Fast Food (1989 film)

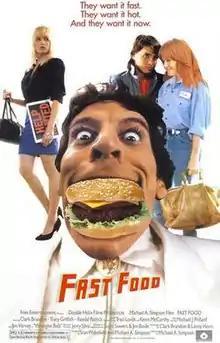

Fast Food is a 1989 American low budget comedy film starring Clark Brandon, Tracy Griffith, Jim Varney, Traci Lords, Michael J. Pollard, Blake Clark and Pamela Springsteen.